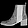
Label: Ankle boot